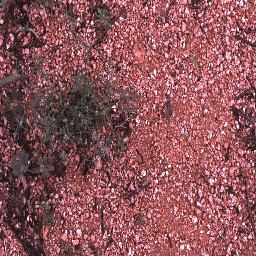
Label: negative